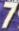
Number: 7